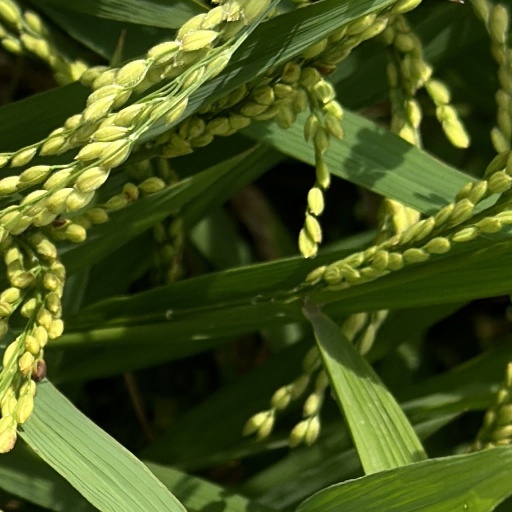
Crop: rice